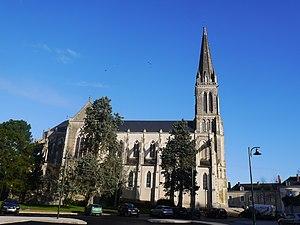
Face méridionale.
L'église Saint-Rémi ou Saint-Rémy est une église catholique située à Château-Gontier, en France. Saint-Rémy n'était non plus à l'origine qu'une succursale de l'église Saint-Jean-Baptiste, mais qui, vu son importance, ne tarda pas à conquérir une certaine autonomie.